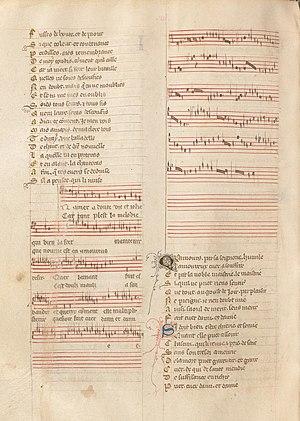
Bern, Burgerbibliothek, Cod. 218, f. 41v
Polyphonic Music of the Fourteenth Century est un ouvrage constitué de 24 volumes, paru entre 1956 et 1991 aux Éditions de l'Oiseau-Lyre, qui présente en notation moderne le répertoire complet de la musique polyphonique du XIVᵉ siècle, soit plus de 2 000 pièces.